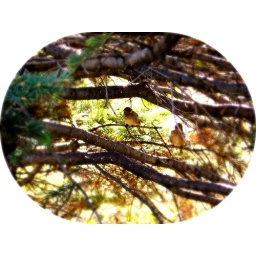
Two birds in pine tree